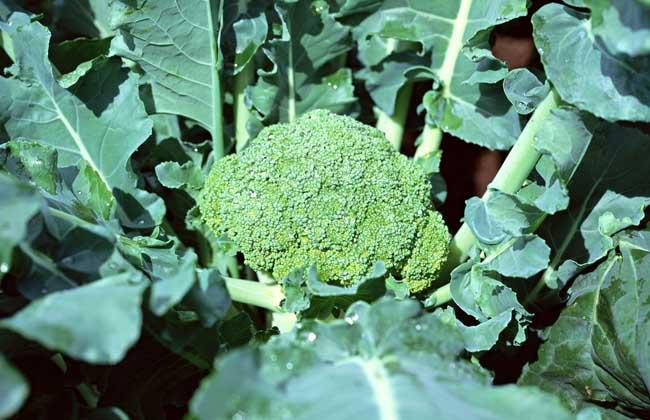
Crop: unknown
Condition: broccoli